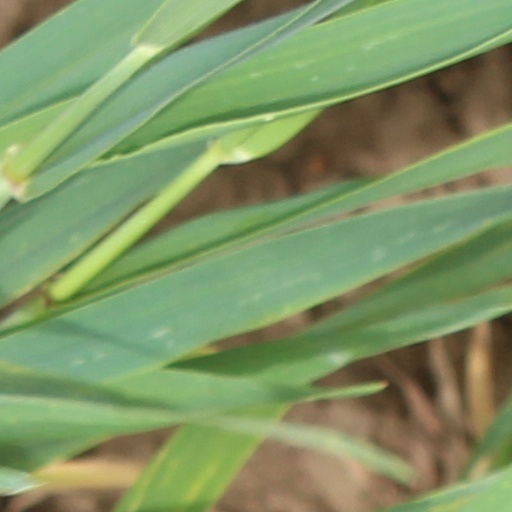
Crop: wheat